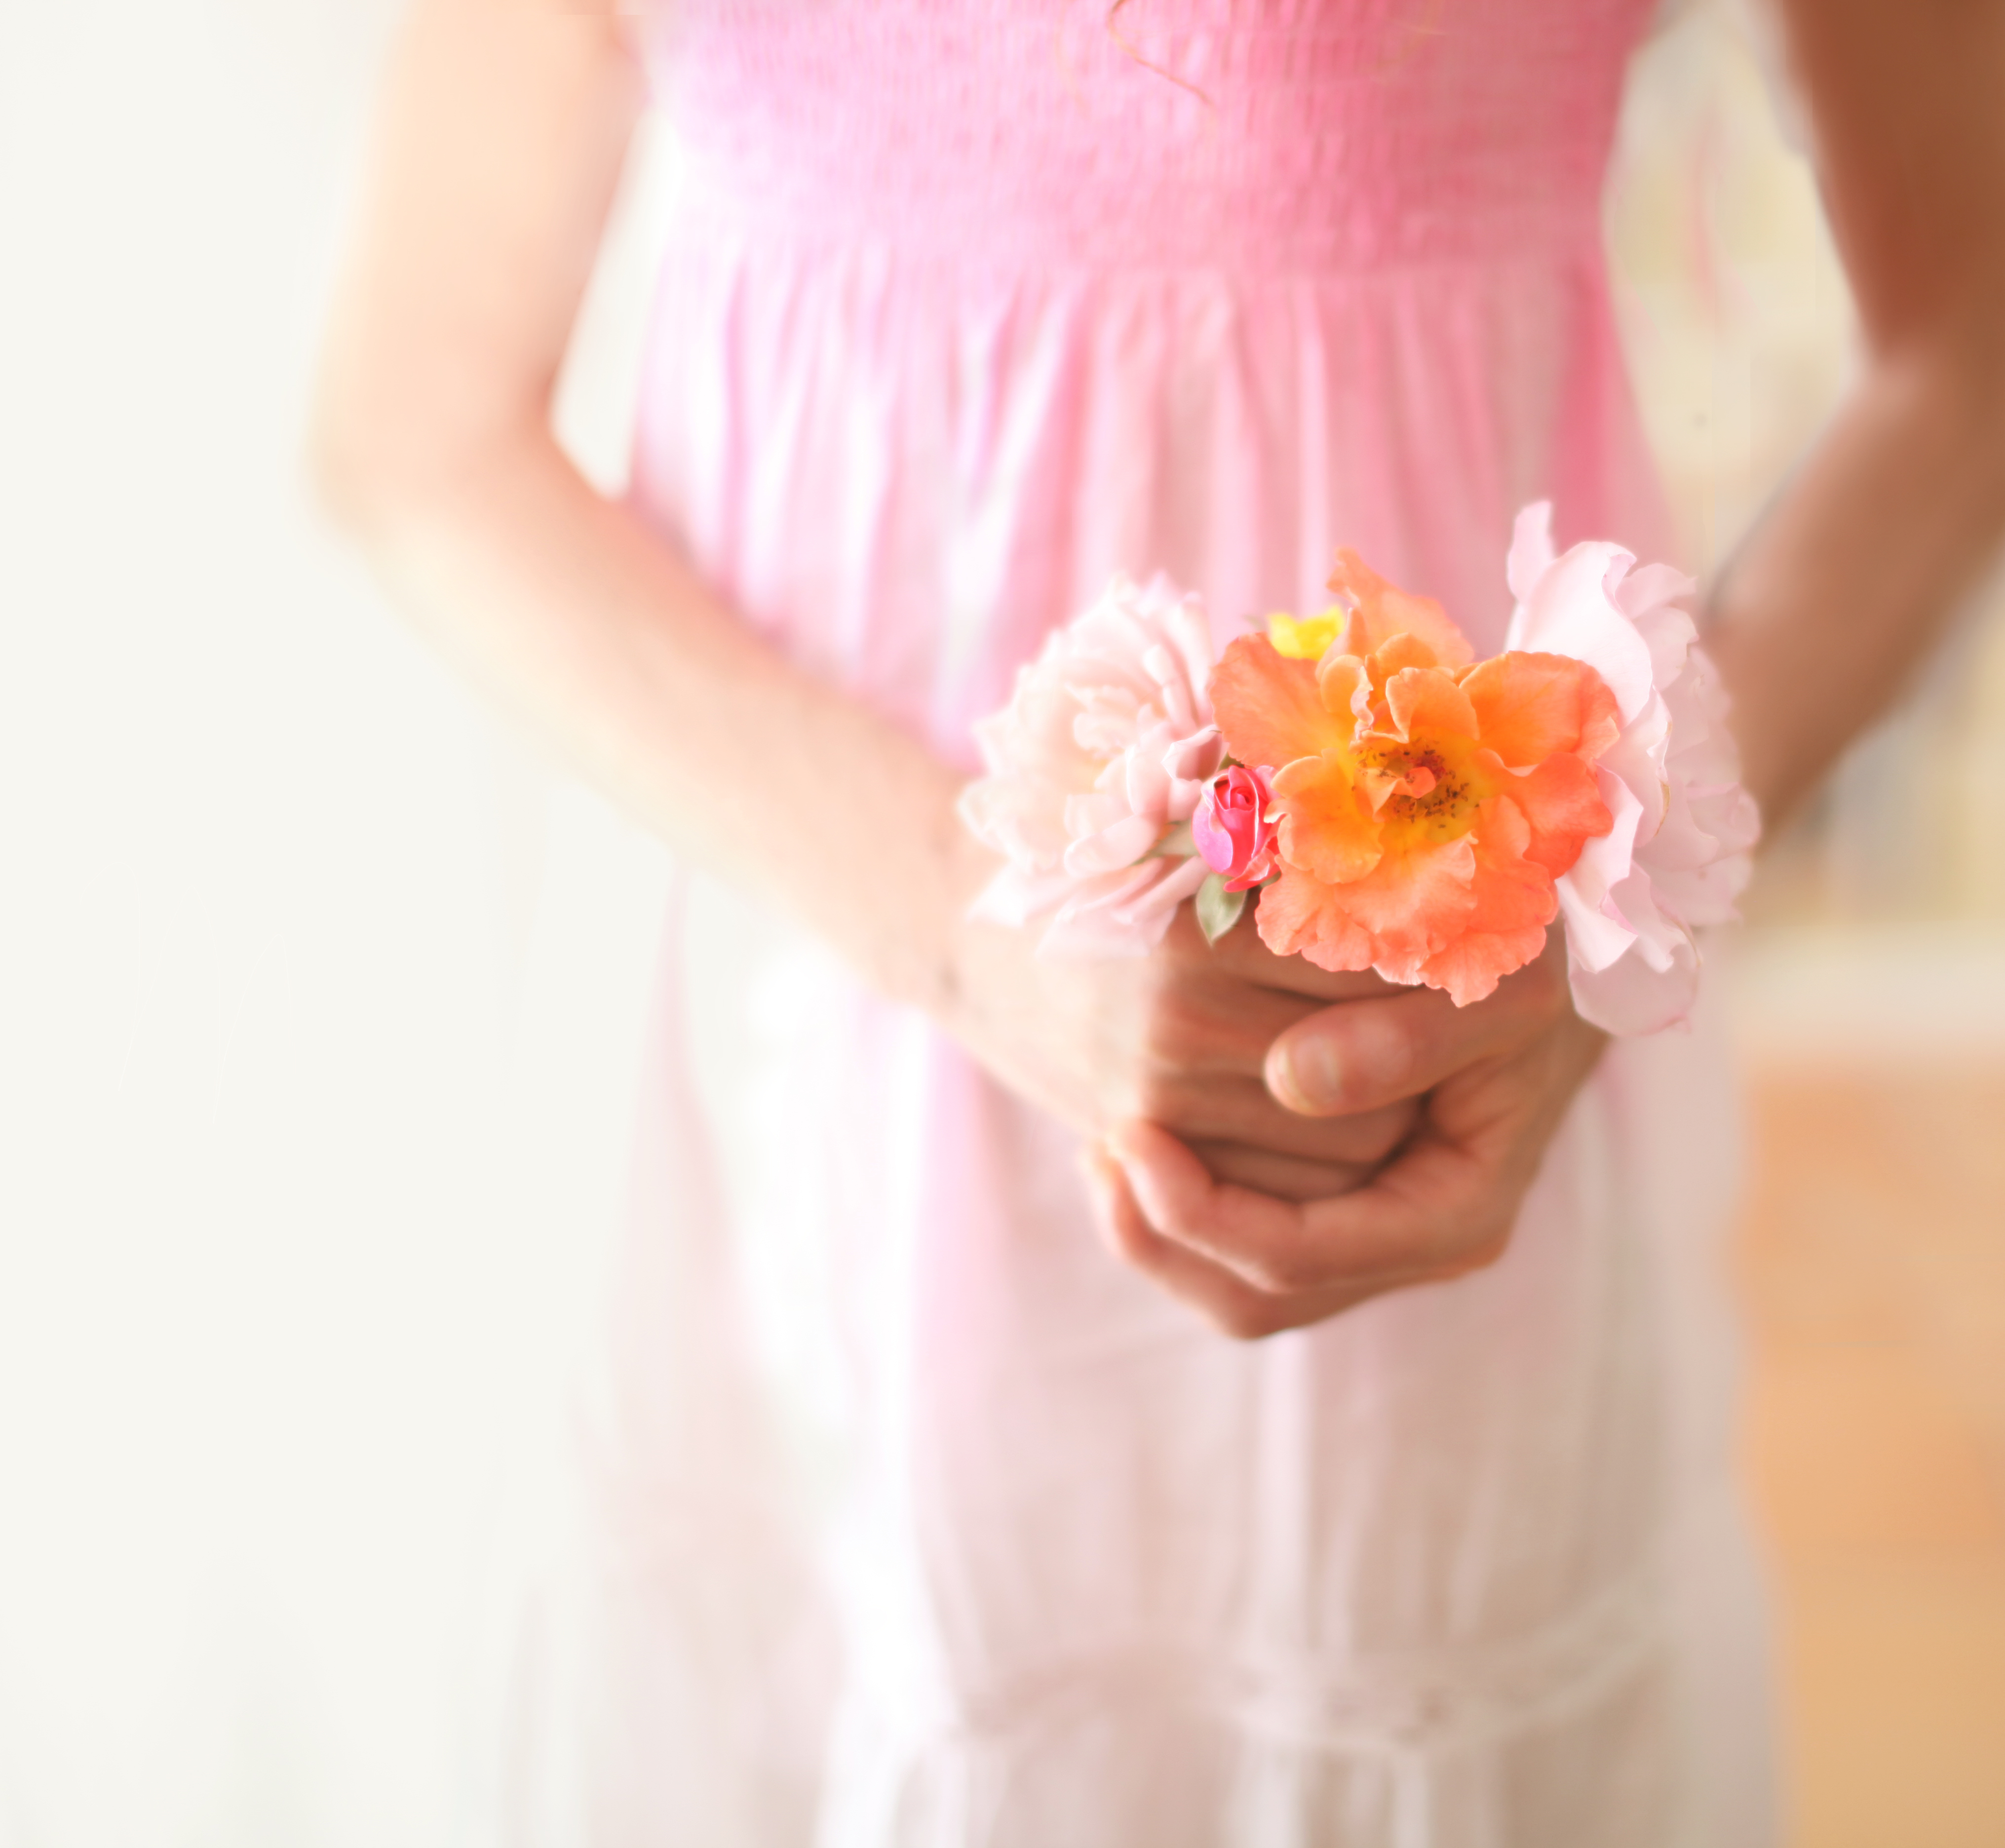
hand, girl, woman, photography, flower, petal, kid, child, clothing, pink, bride, dress, peach, gown, flower bouquet, bridal clothing